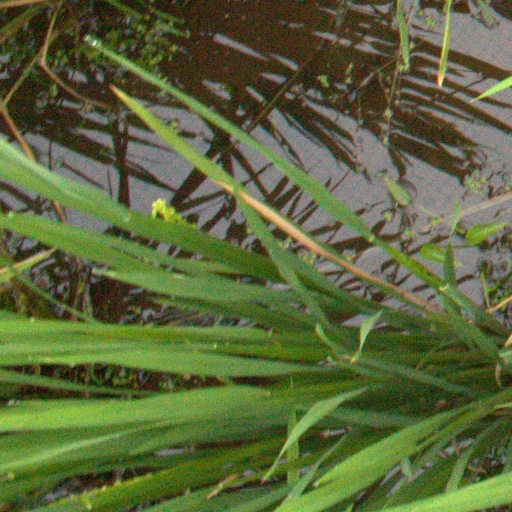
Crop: rice